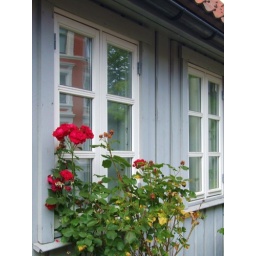
Norway - window of an old house in Oslo